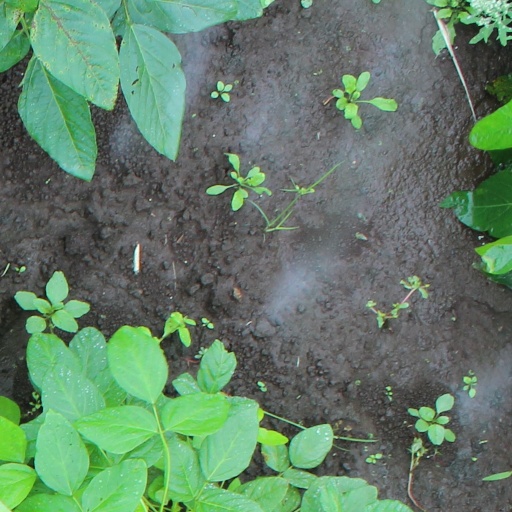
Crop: soybean